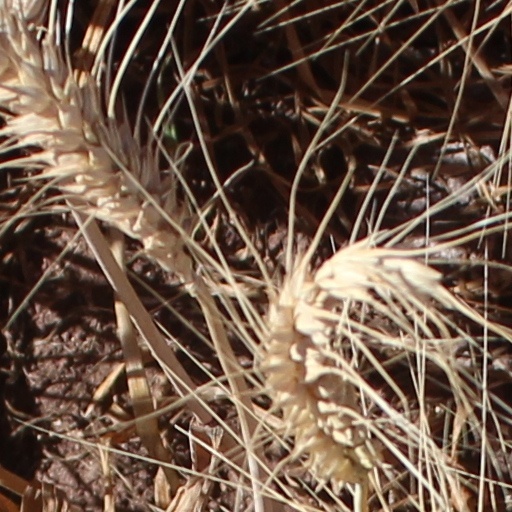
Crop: wheat